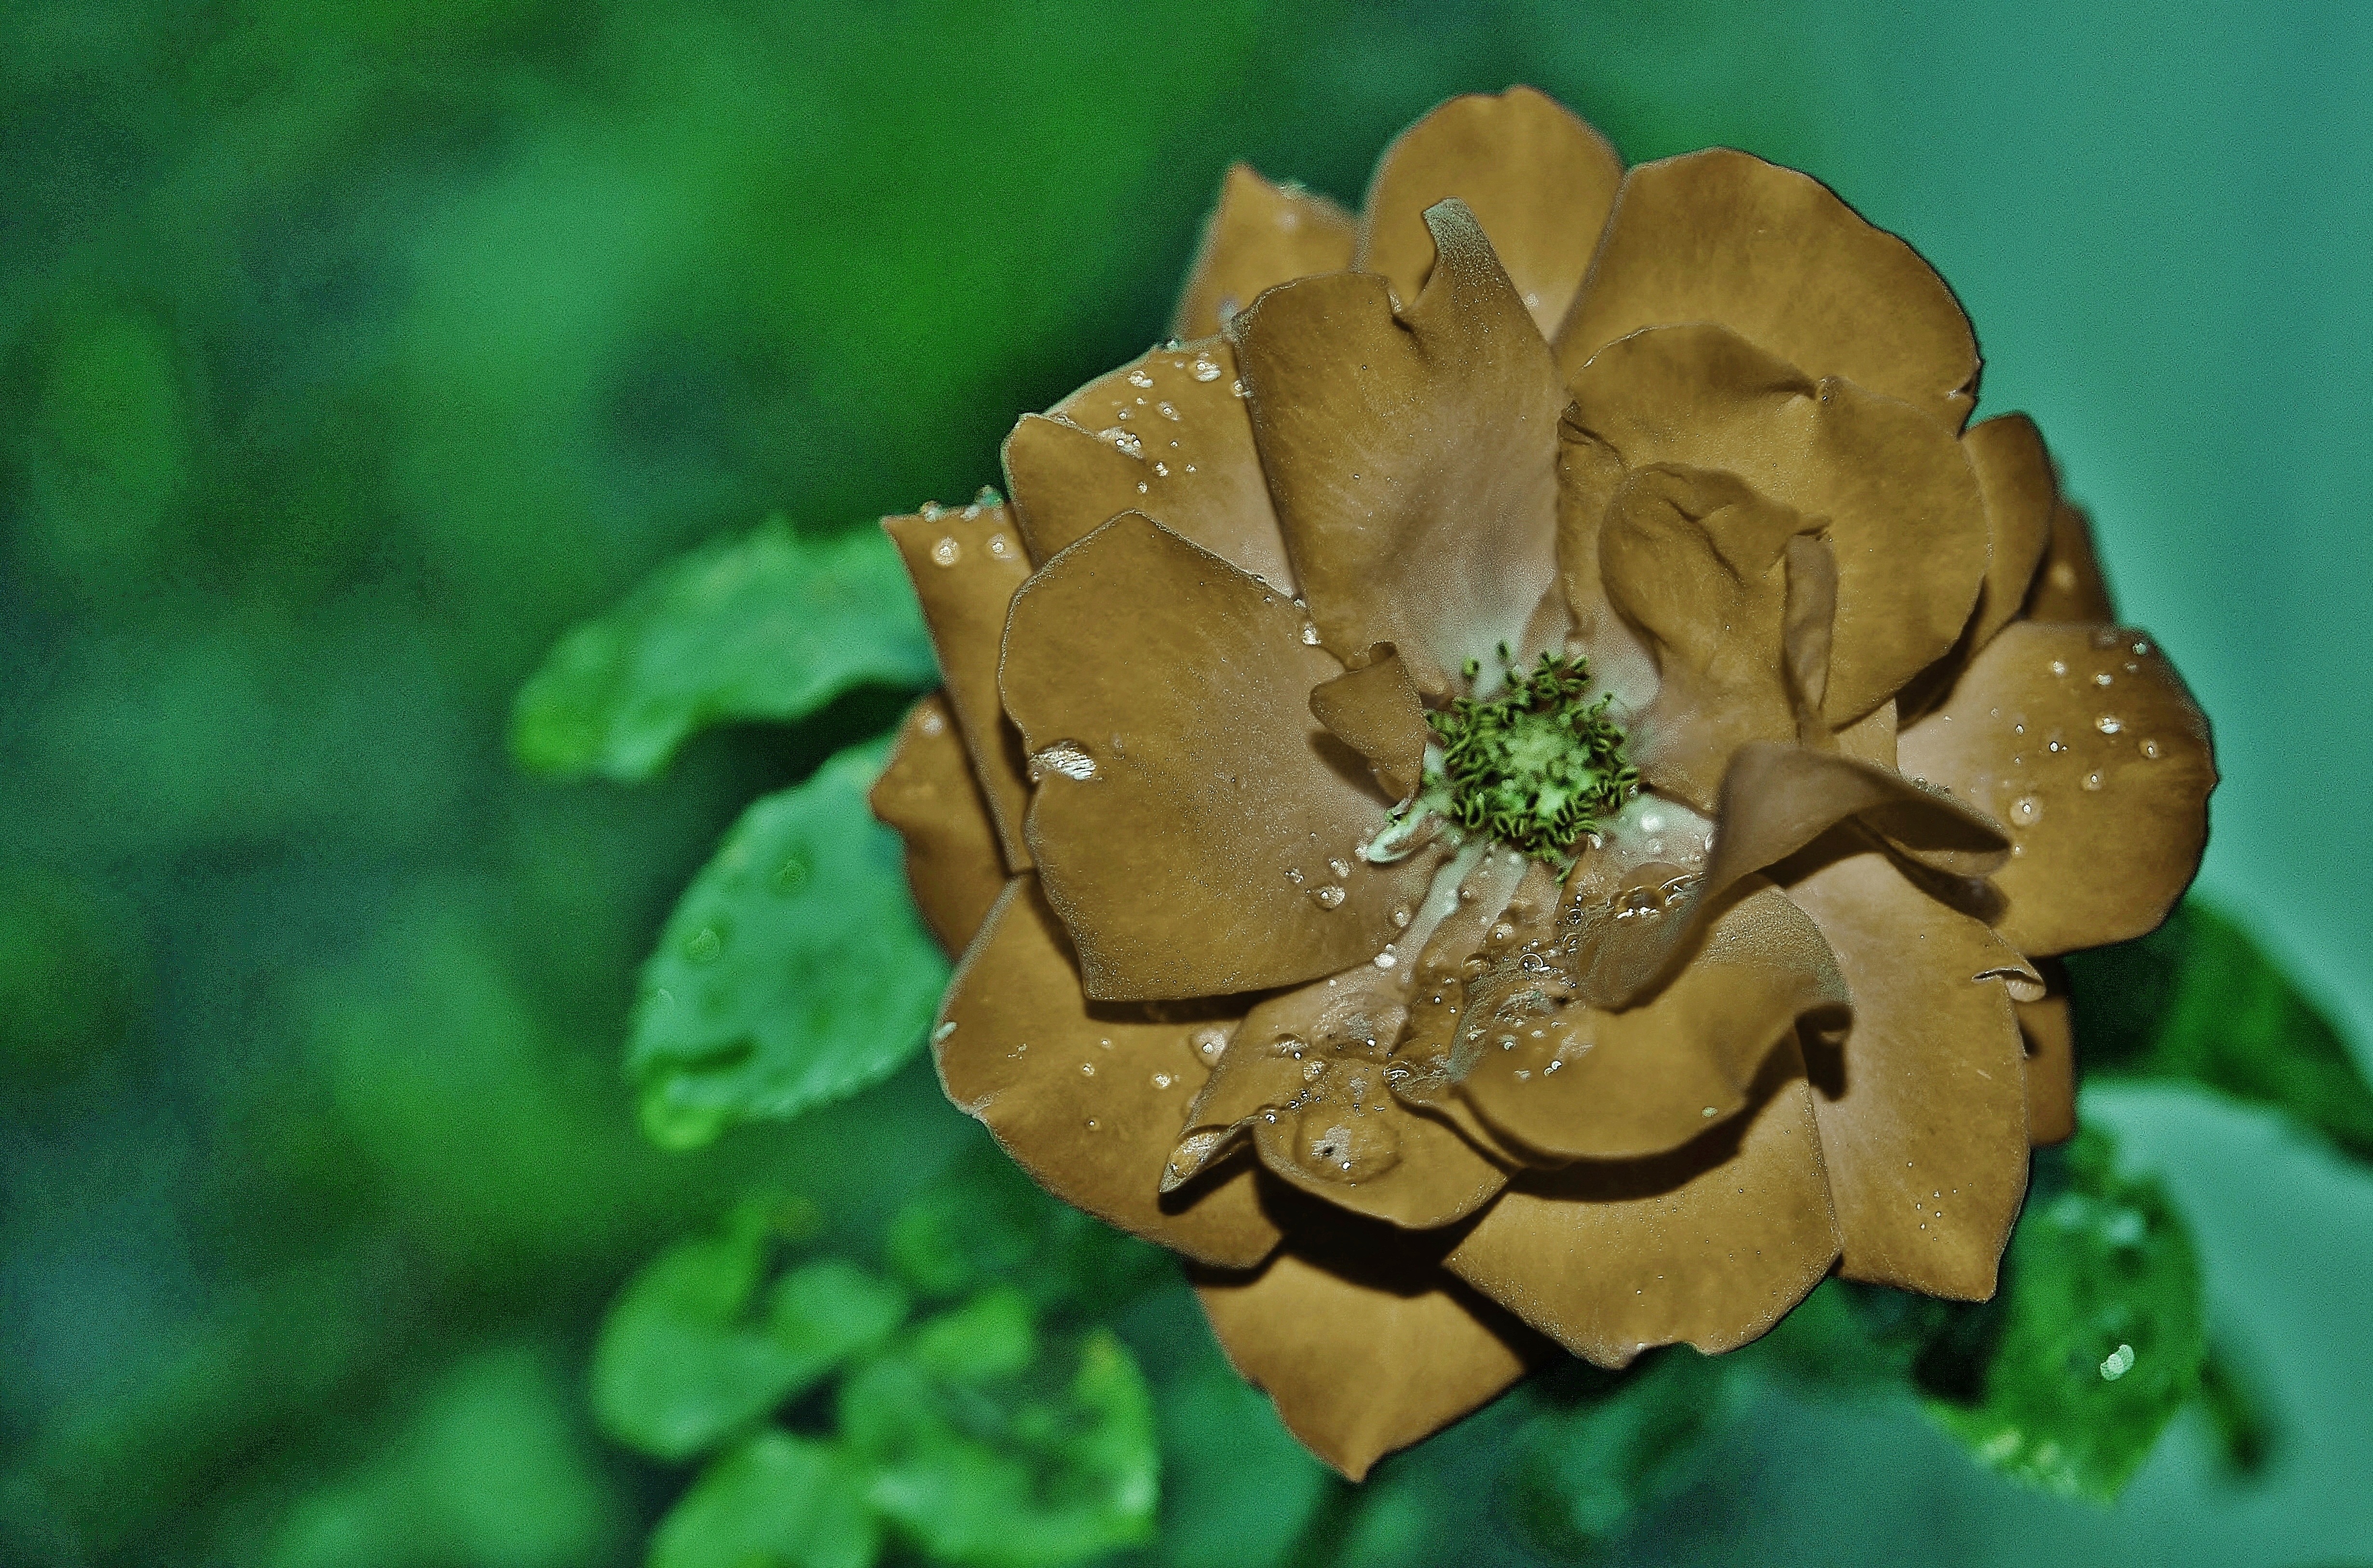
landscape, plant, photography, leaf, flower, petal, bloom, summer, floral, rose, spring, green, produce, color, macro, botany, yellow, flora, close up, macro photography, flowering plant, rose family, plant stem, land plant